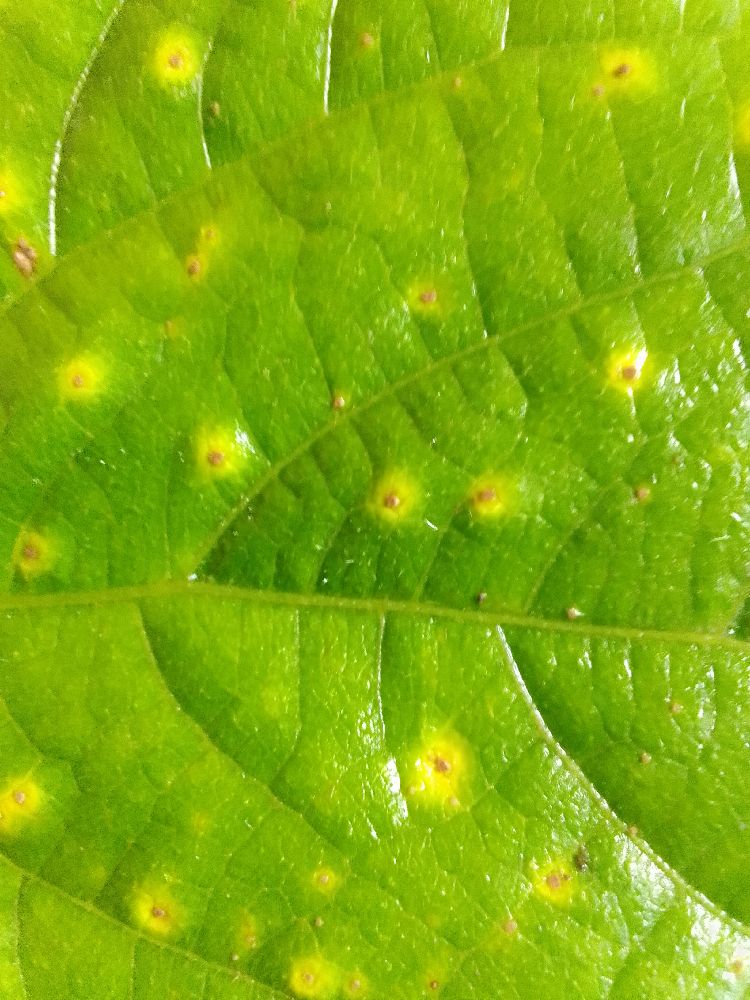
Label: rust